Jean Cruguet

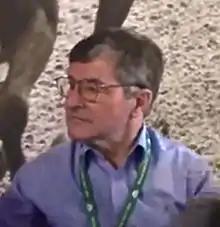
Jean Cruguet at the 2014 Belmont Stakes

Jean Cruguet (born March 8, 1939, in Agen, Lot-et-Garonne, France) is a retired French-American thoroughbred horse racing jockey who won the United States Triple Crown of Thoroughbred Racing.